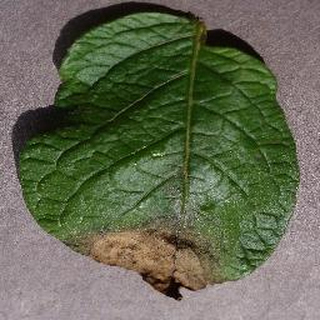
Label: potato_late_blight